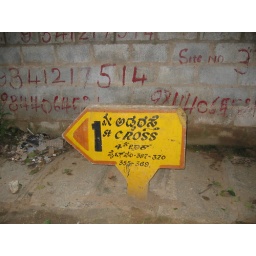
Local road sign fortunately some in English